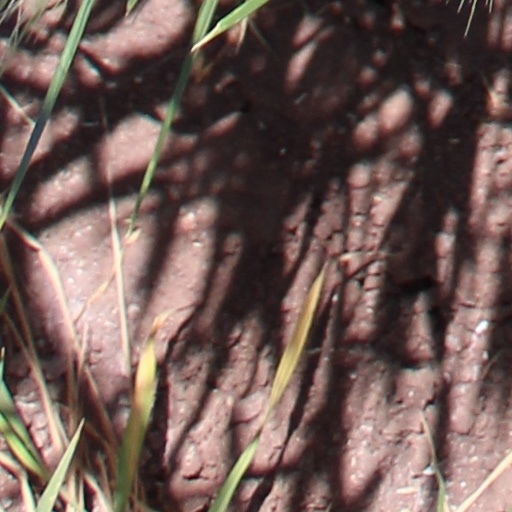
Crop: wheat